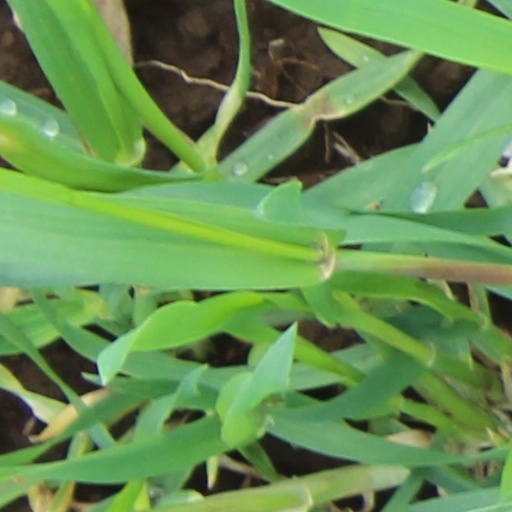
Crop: wheat